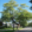
Label: maple_tree